Póvoa de Varzim

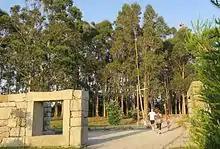
Póvoa de Varzim City Park.

The most important and popular green space is Póvoa de Varzim City Park, an urban park hosting leisure activities. It is almost entirely landscaped including hills, a large island, a lake, ponds and a stream. The city park and other minor parks in Póvoa de Varzim were designed by Sidónio Pardal, a well-known Portuguese landscape architect. It also includes great lawn areas, rustic buildings, amphitheatres and playground structures. It is a popular place for jogging, cycling and birdwatching. It stretches from the A28 motorway to Pedreira Lake.